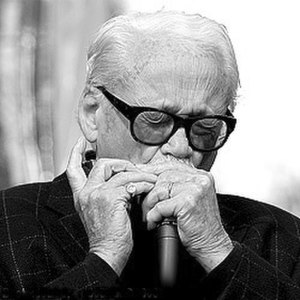
Toots Thielemans
Toots Thielemans
"Jean Baptiste Frederic Isidor ""Toots"" baron Thielemans var en belgisk jazzmusiker, der især var kendt for sit mundharmonikaspil og sin fløjten. Han var tillige en fremragende guitarist. Han bliver af jazz-entusiaster og kritikere ofte kaldt den bedste jazz-mundharmonikaspiller i det tyvende århundrede. Han spillede i Benny Goodmans band på dets turne i 1950.